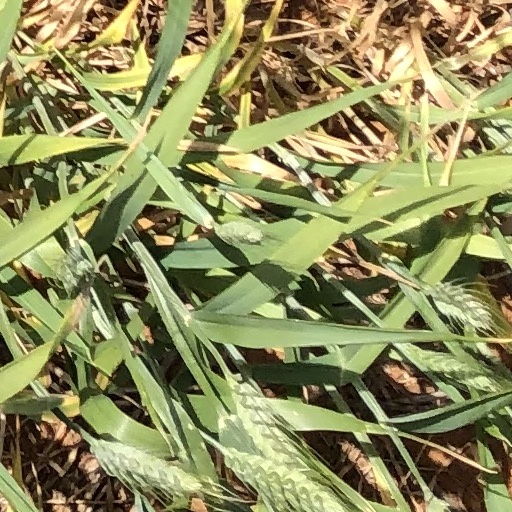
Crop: wheat